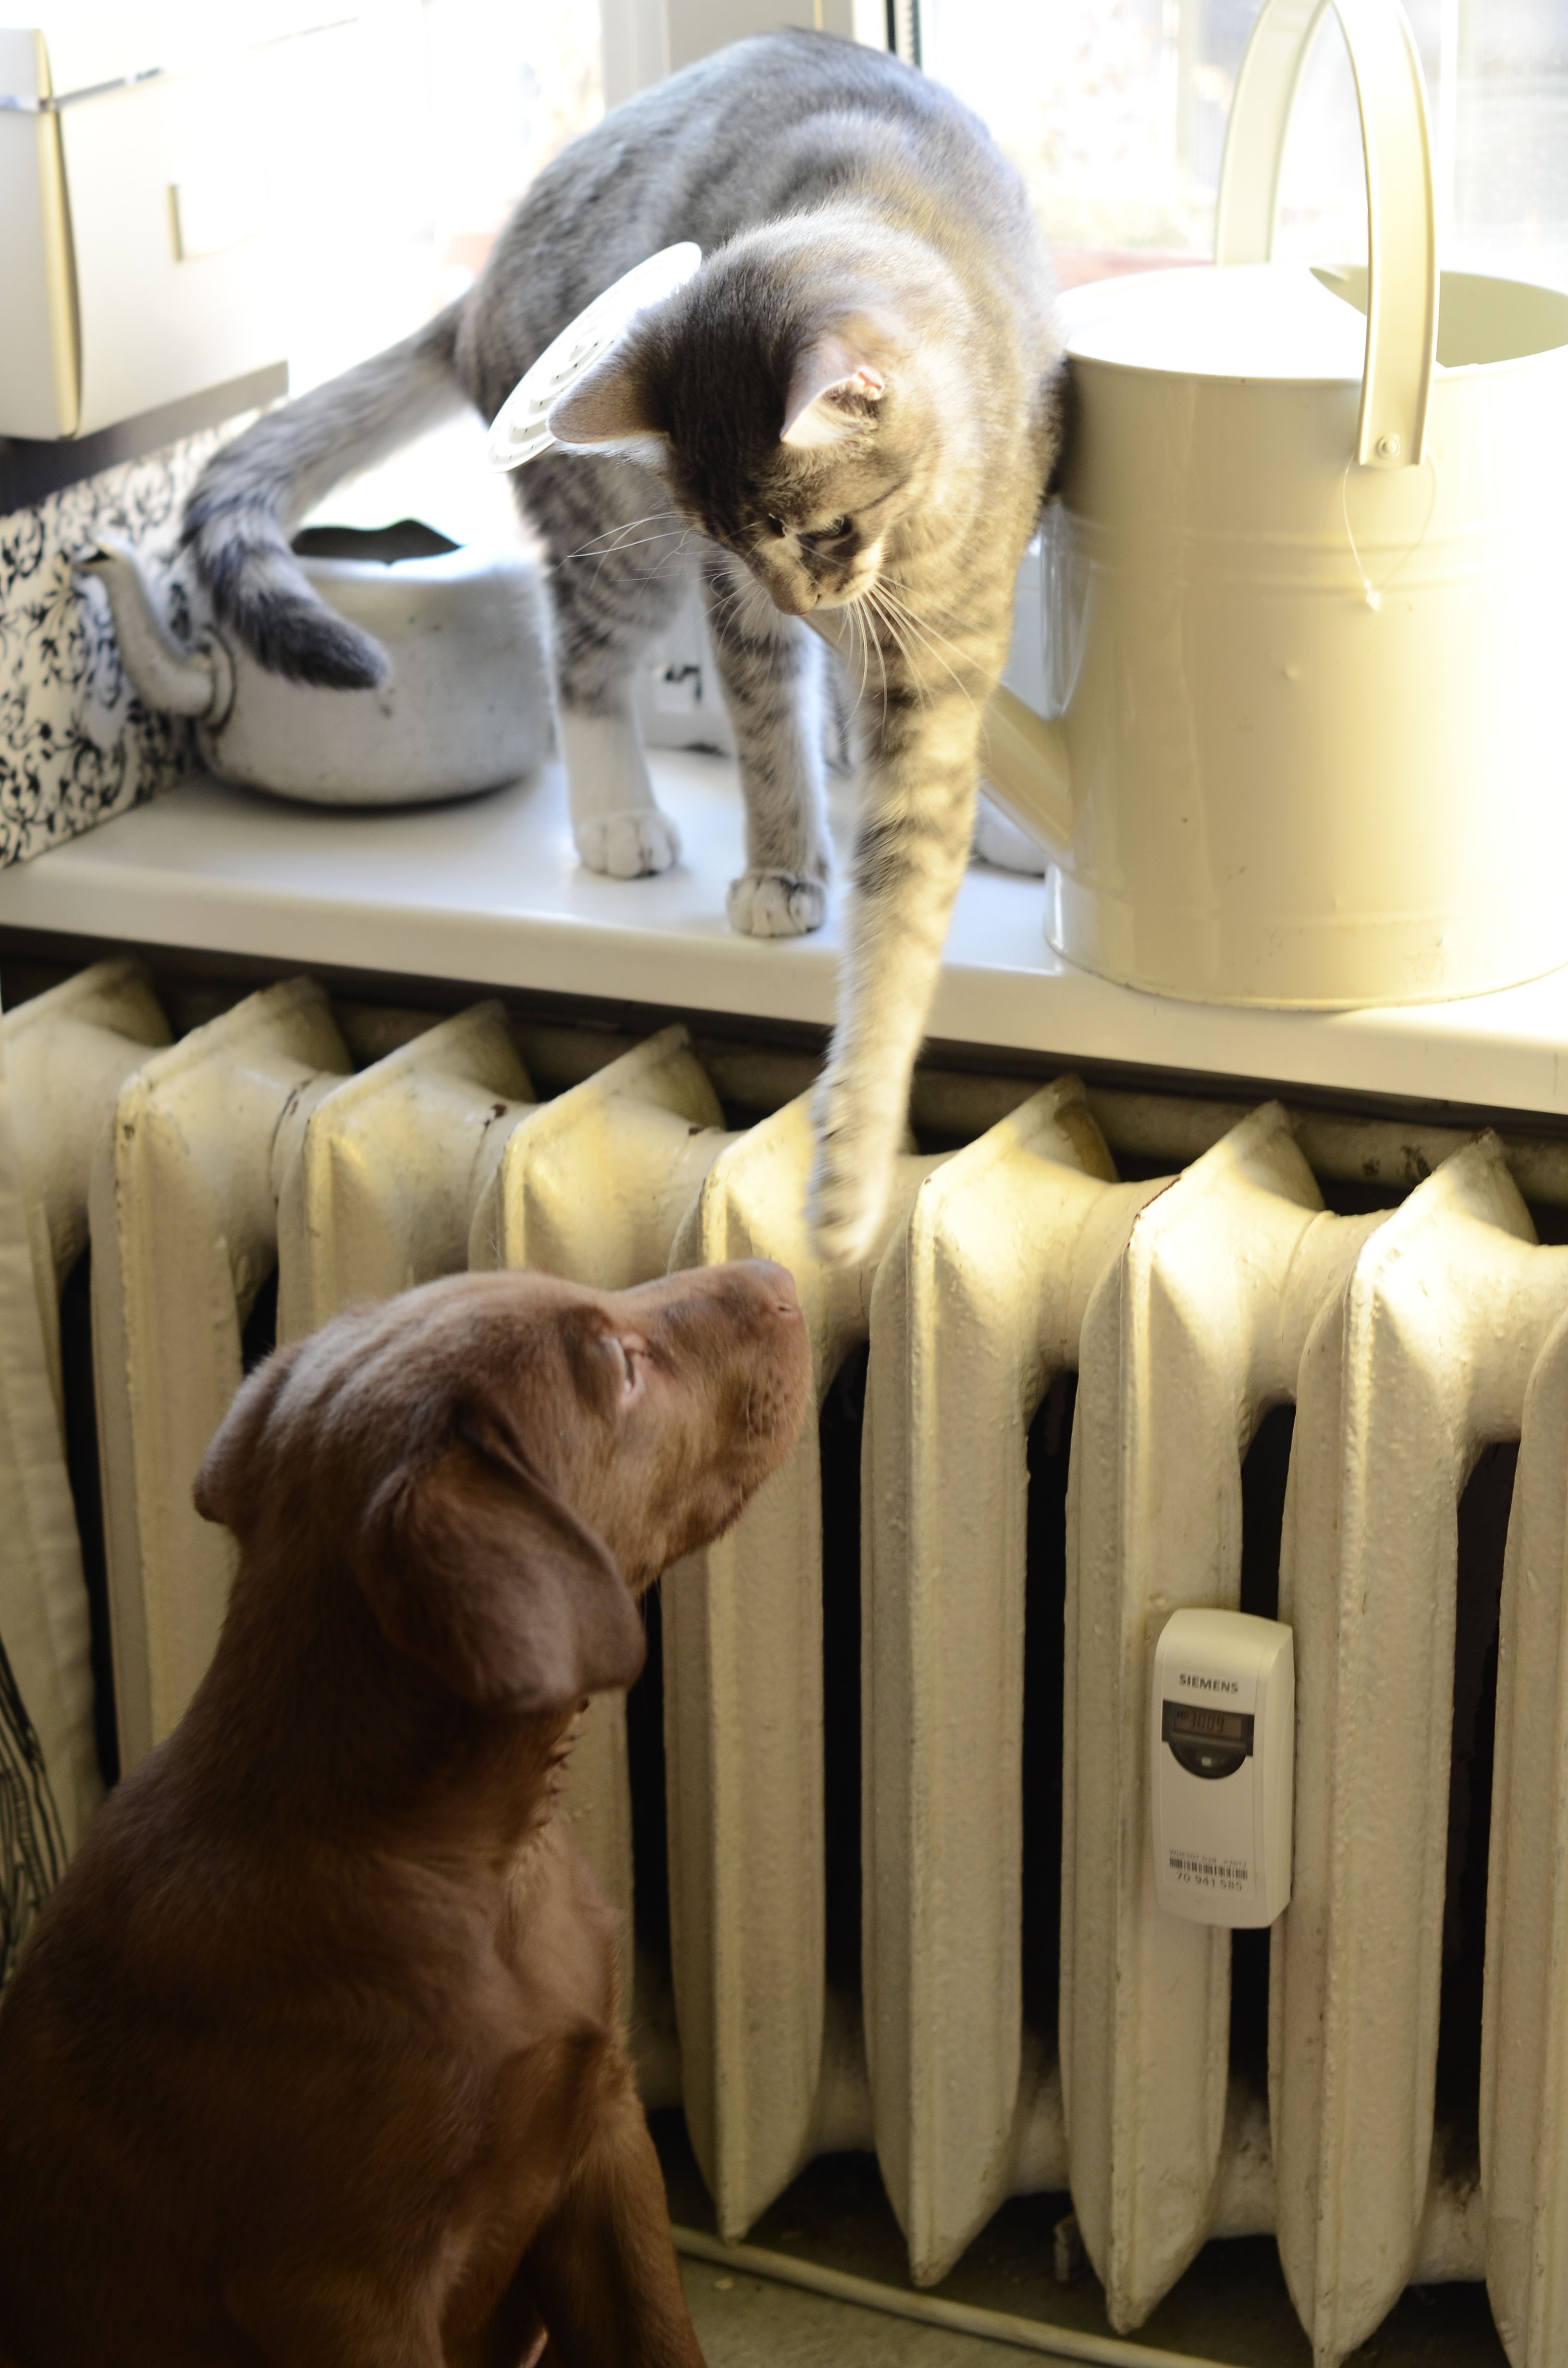
play, dog, cute, love, pet, fur, kitten, cat, mammal, playful, animals, funny, dog and cat, cat and dog, cat dog, cats and dogs, dogs and cats, dog and cat together